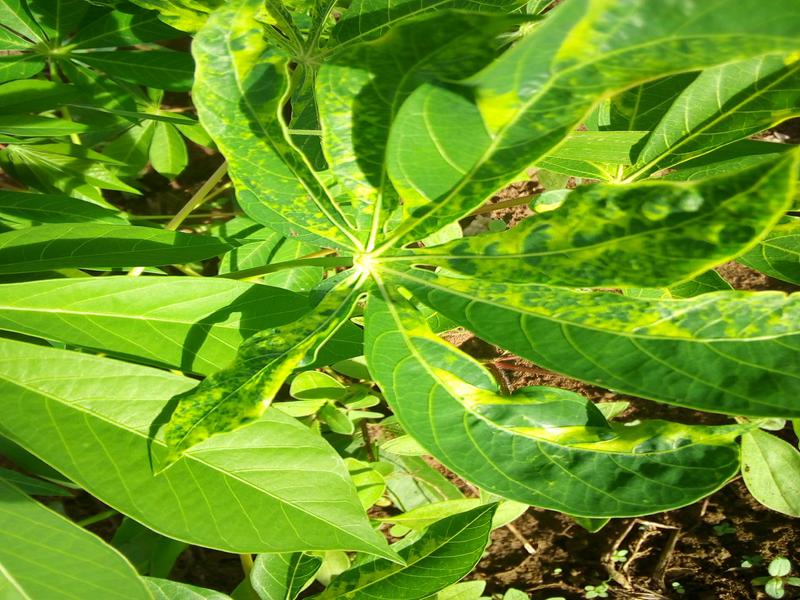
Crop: cassava
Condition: mosaic_disease